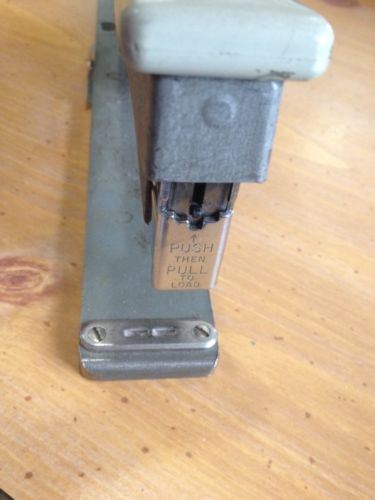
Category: stapler